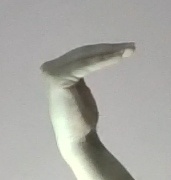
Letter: haa